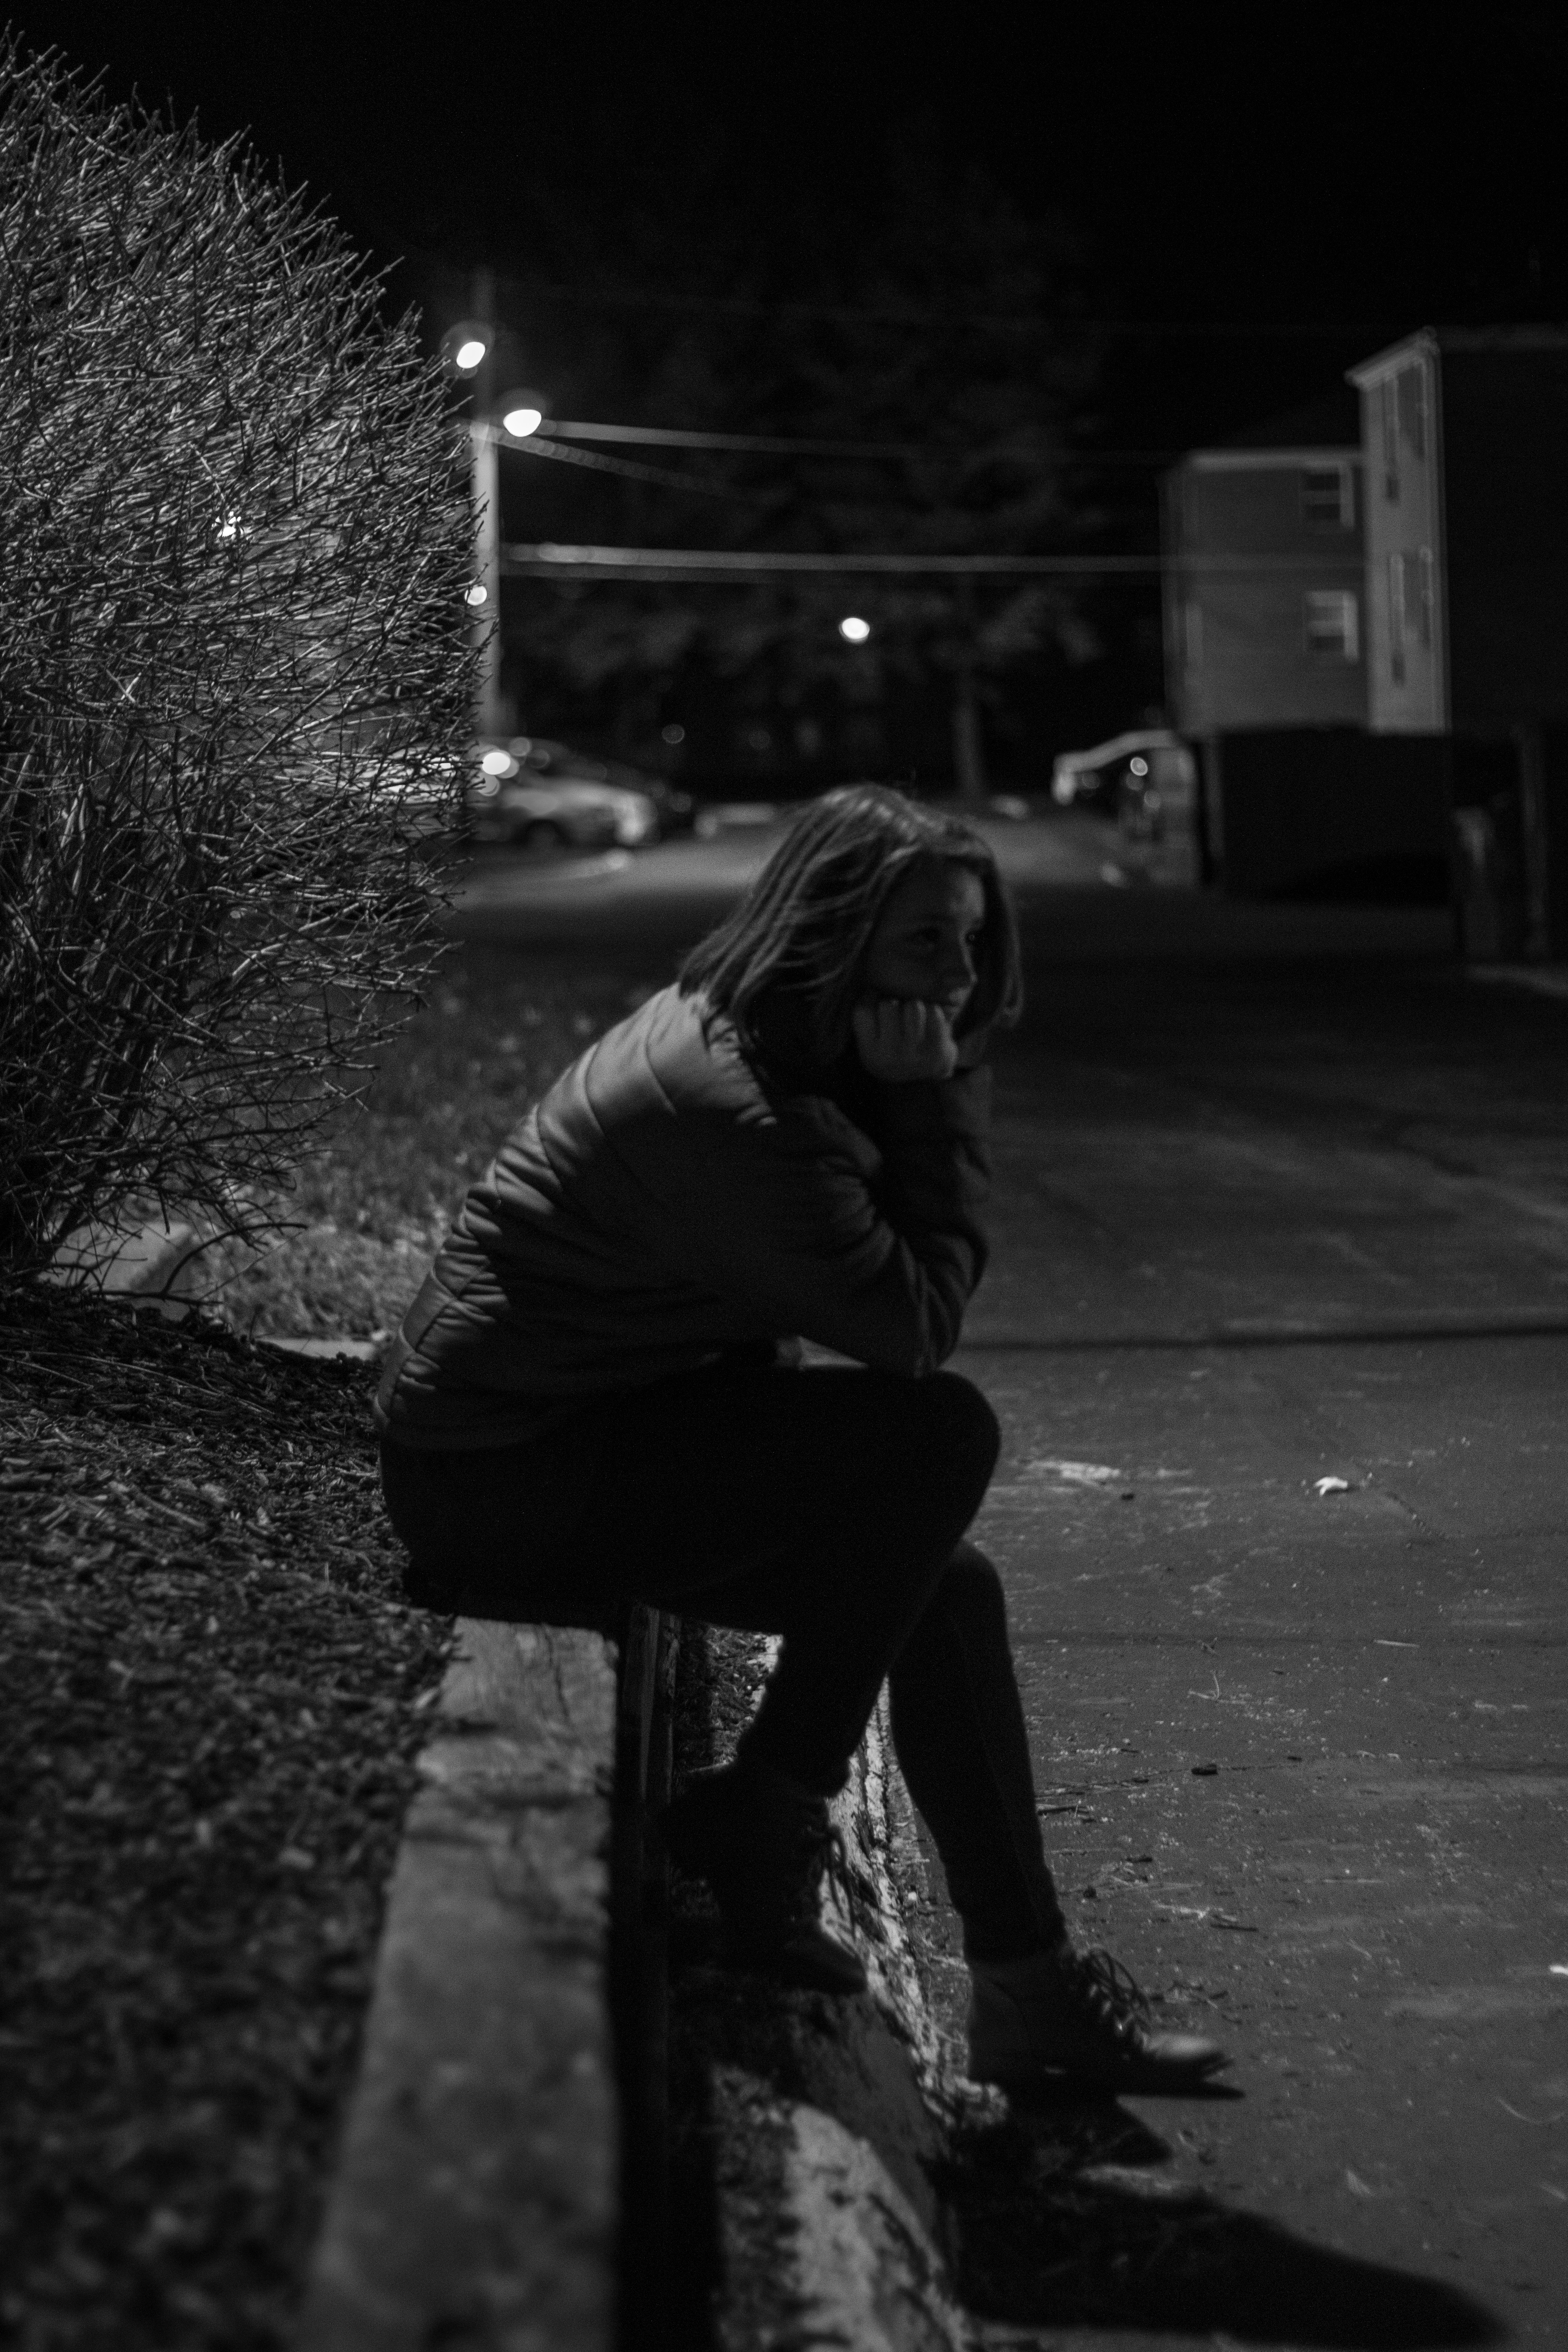
person, light, black and white, woman, white, night, photography, dark, solo, shadow, darkness, black, monochrome, monochrome photography, film noir, human positions